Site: brandenburg
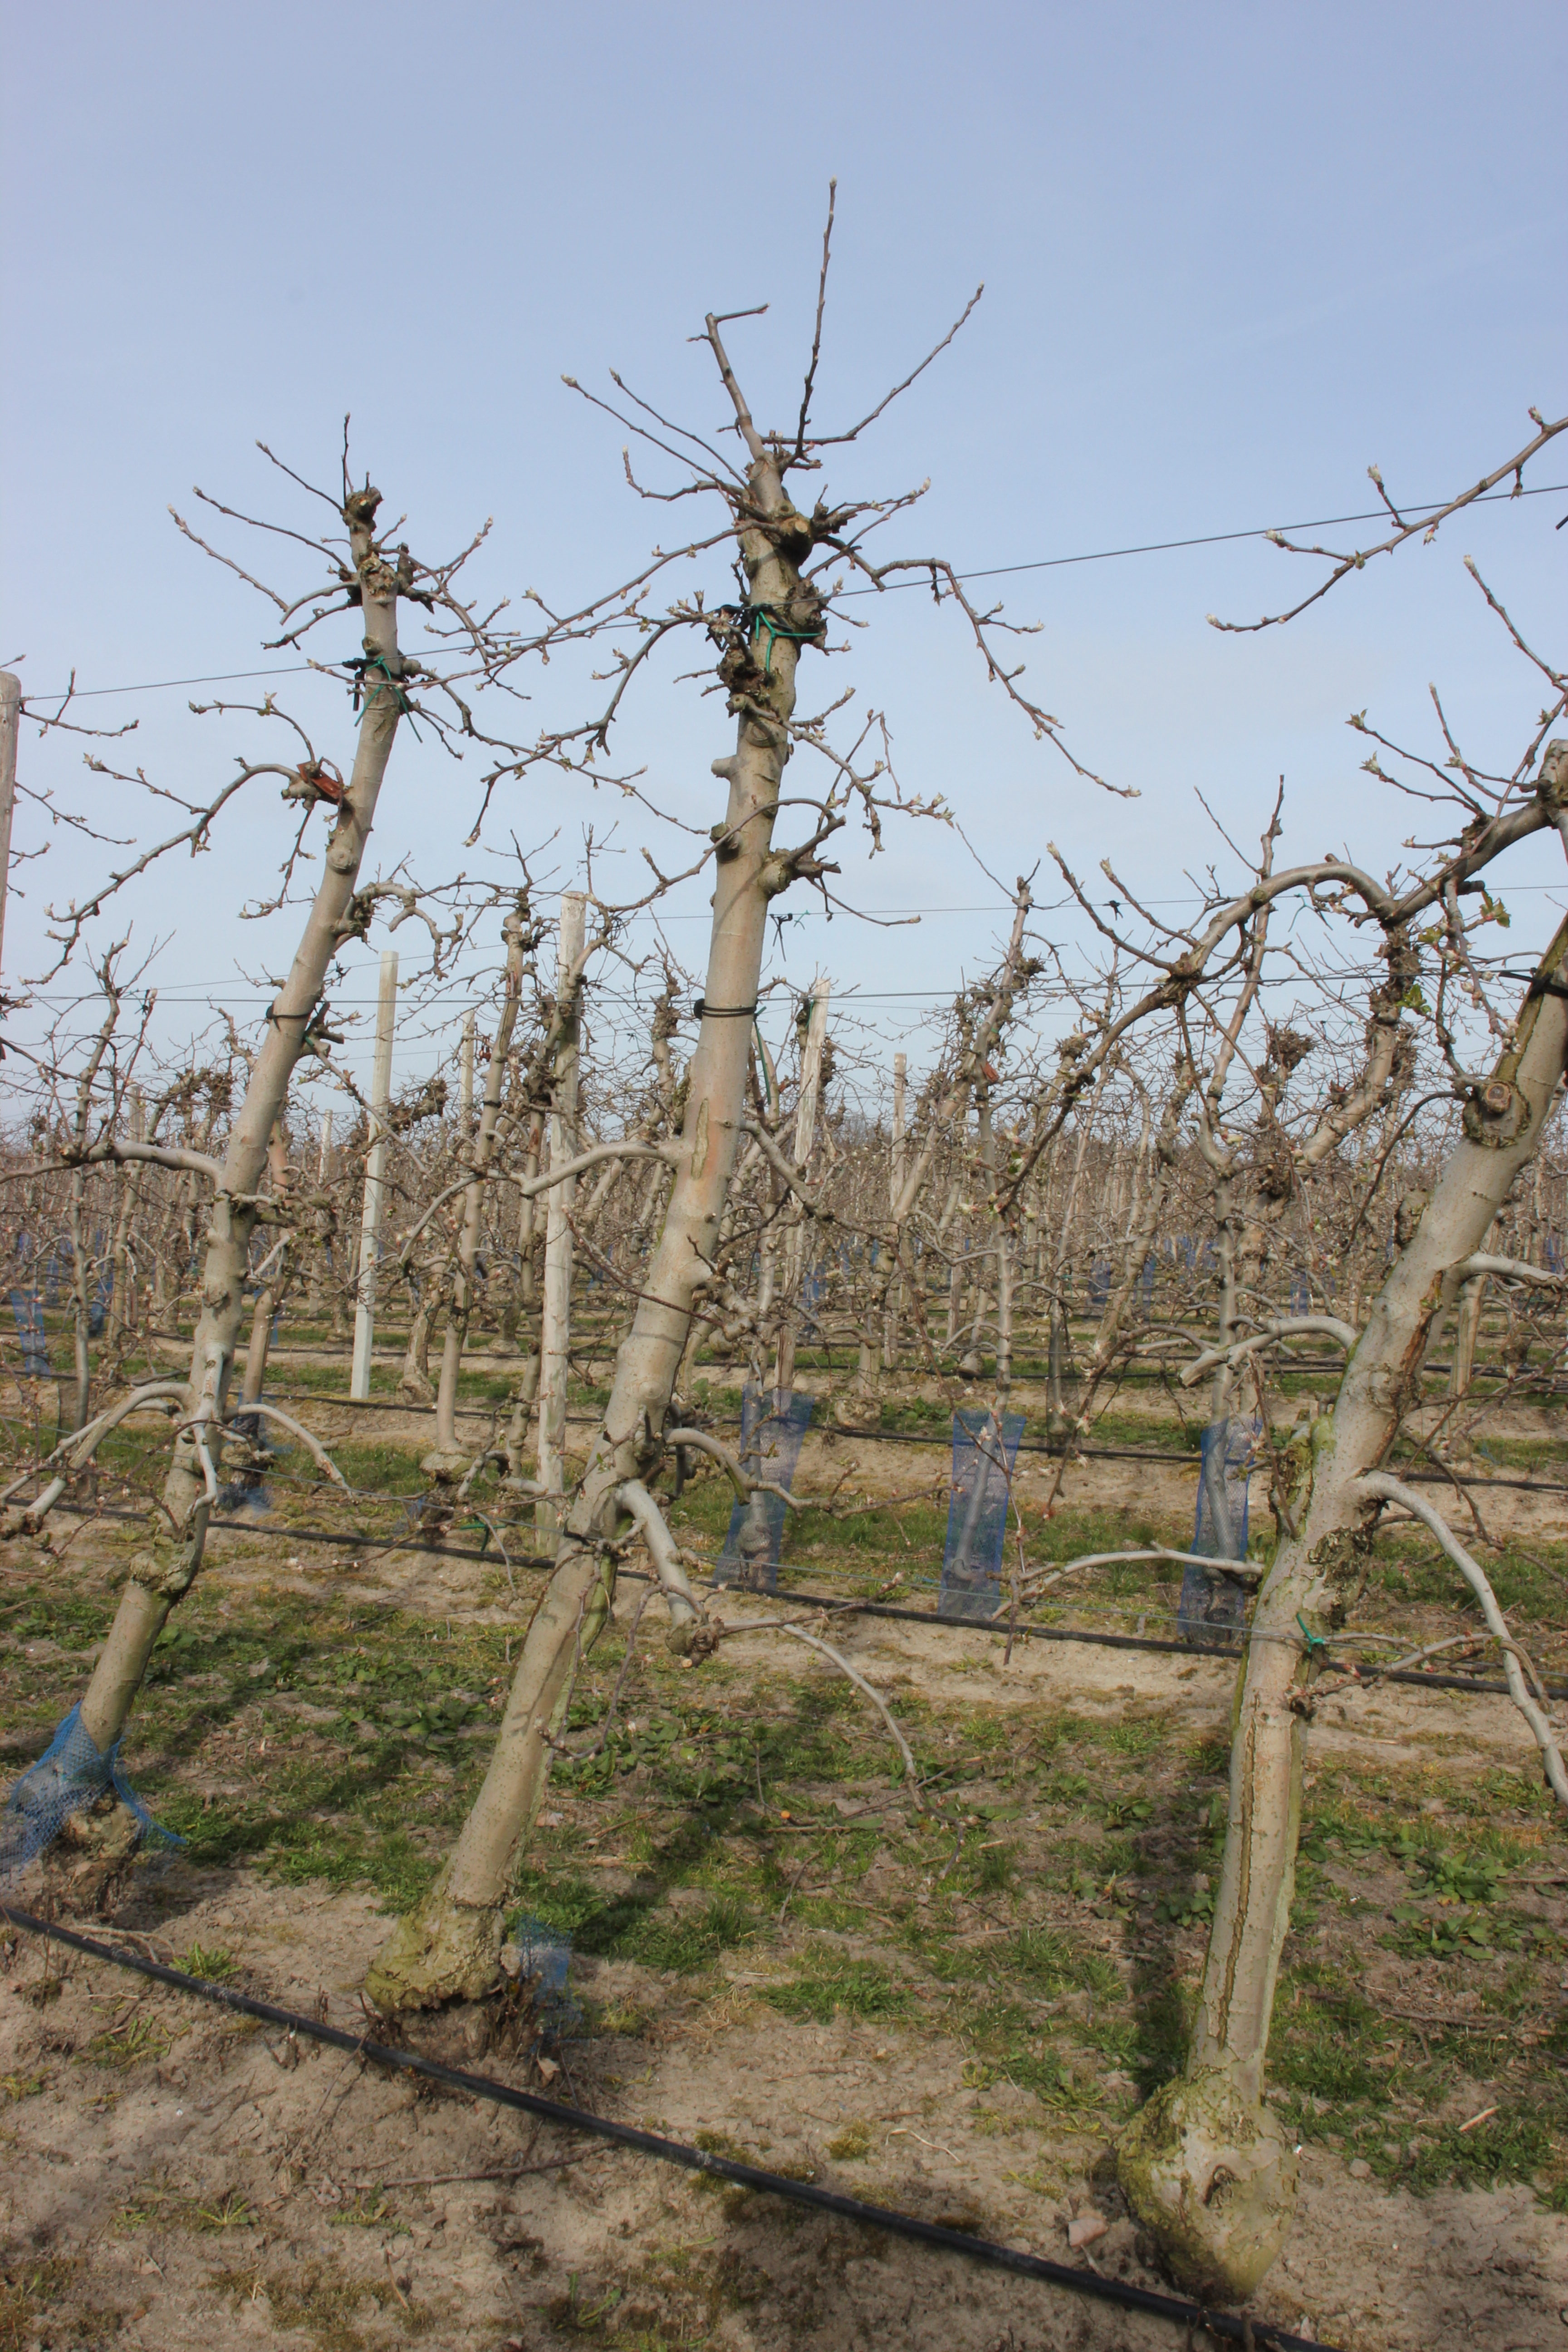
Growth stage (BBCH 54): Inflorescence emergence